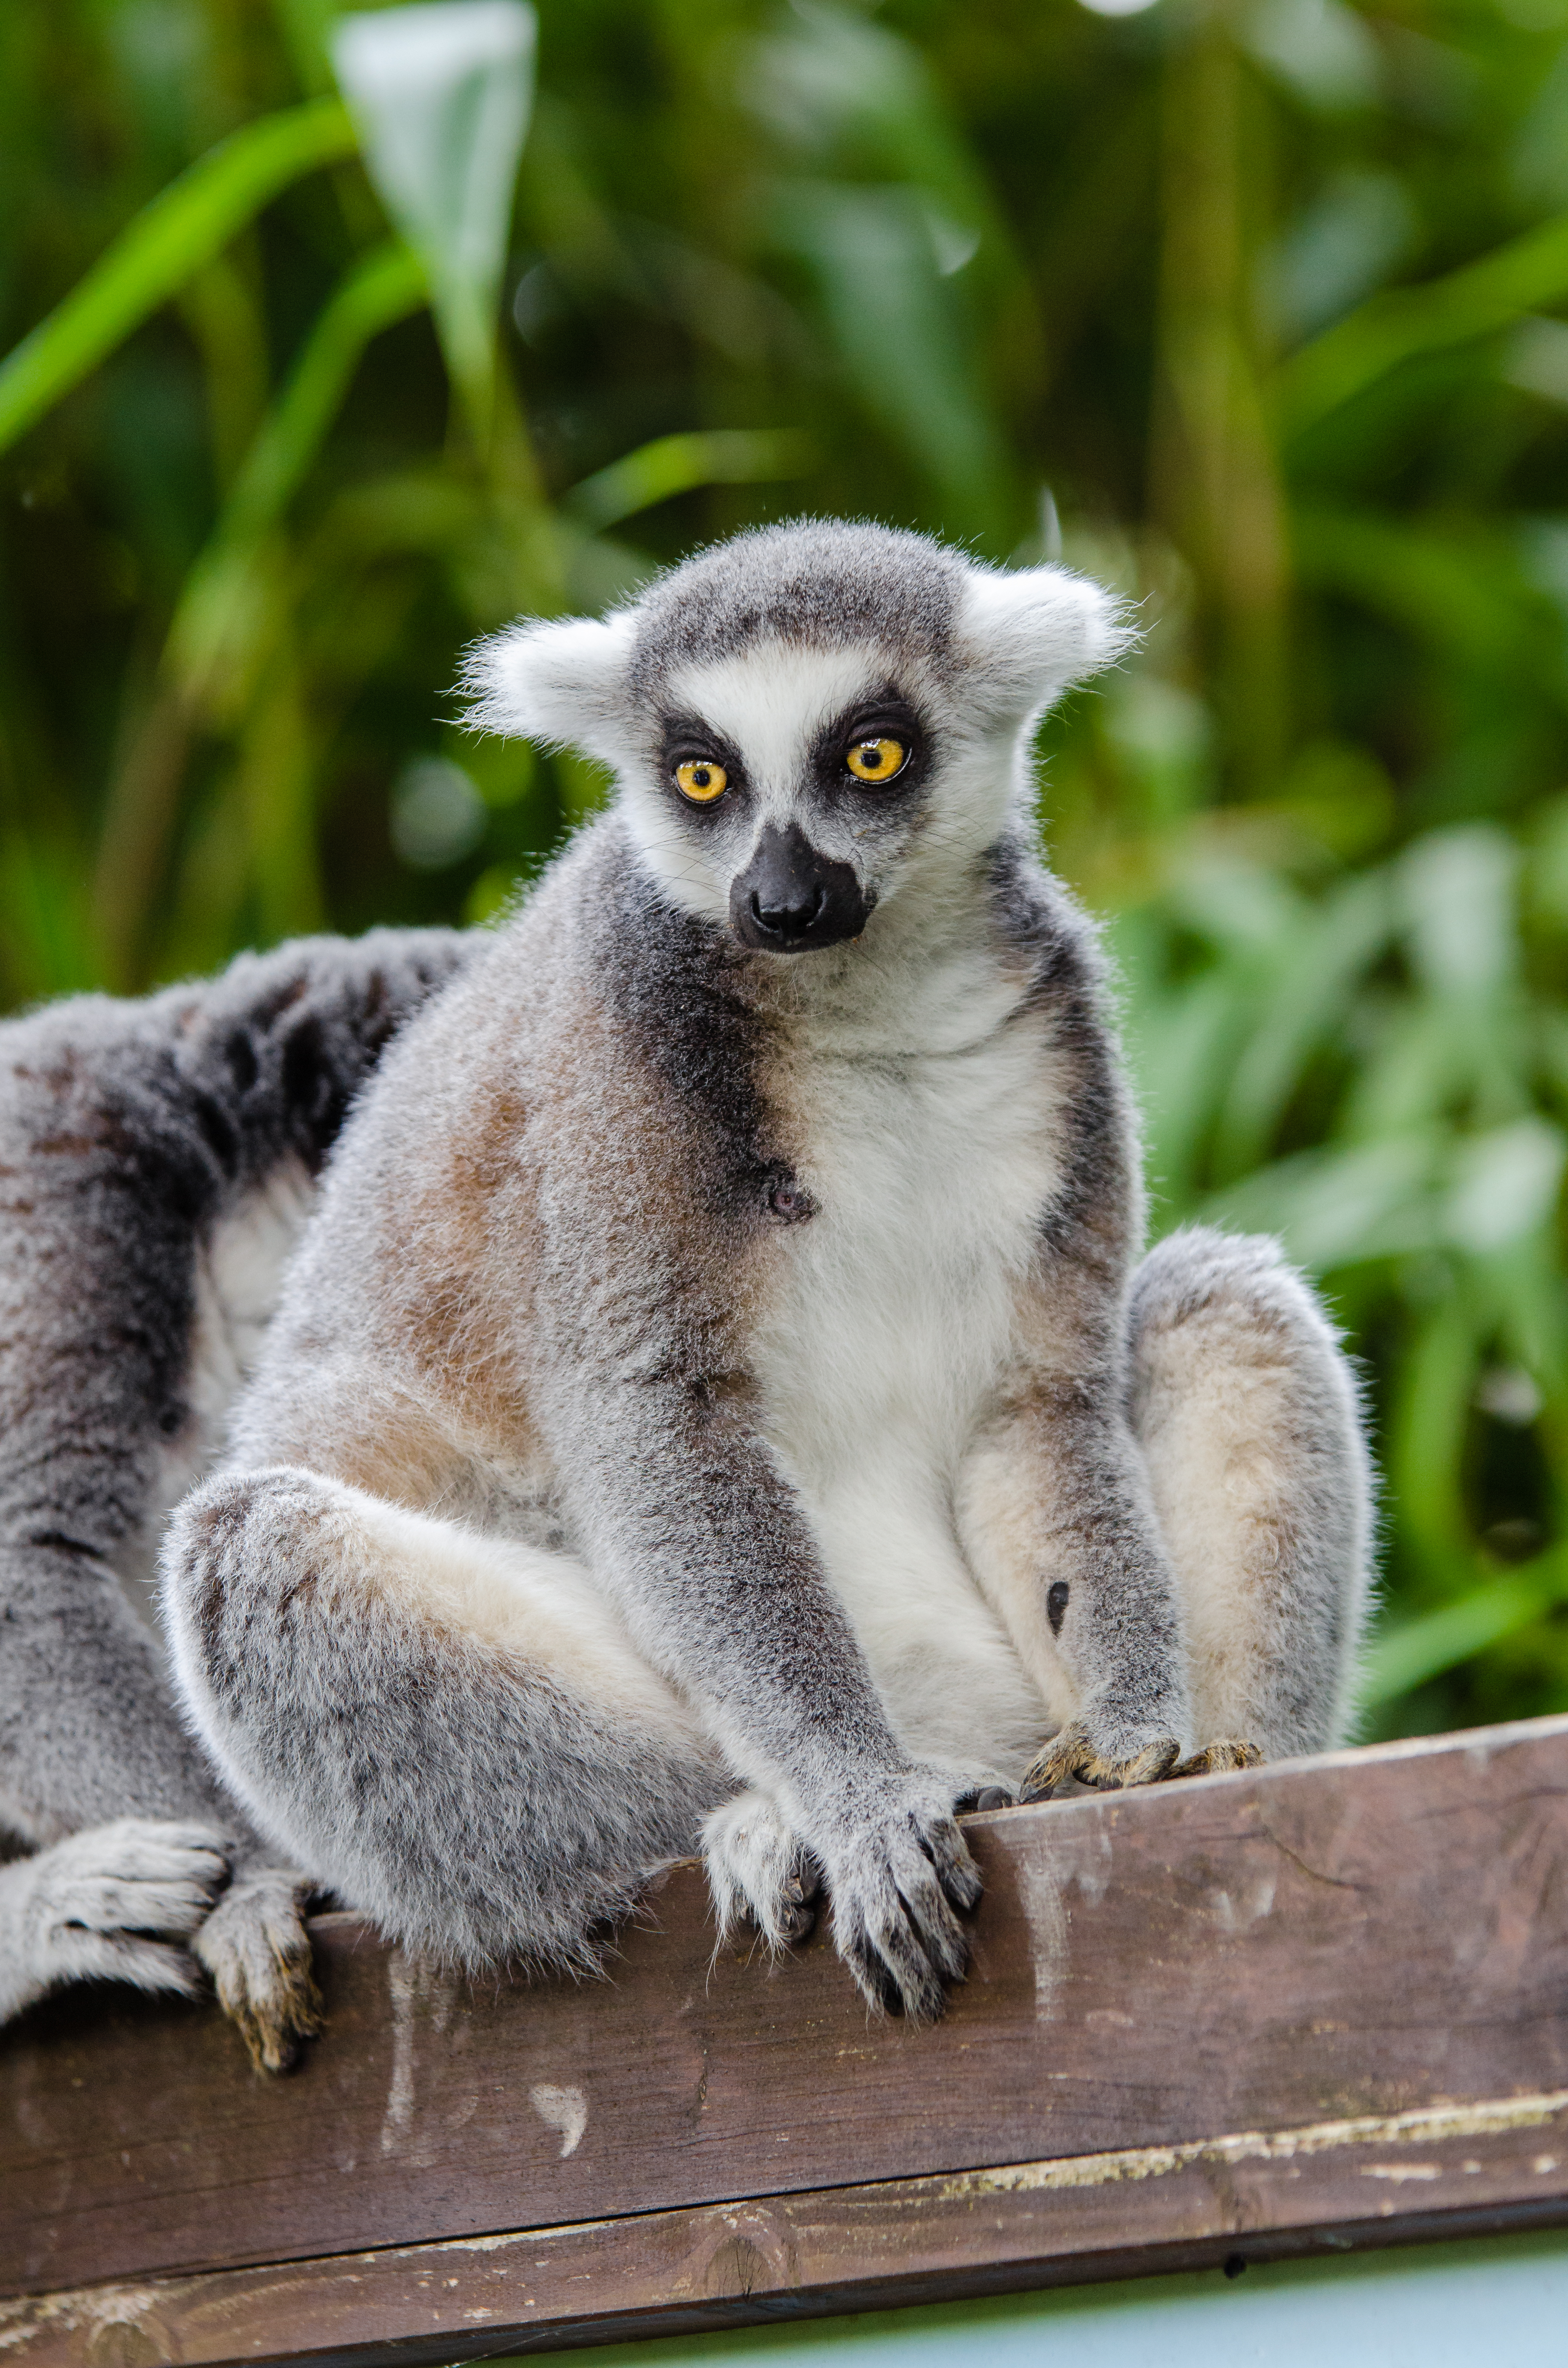
animal, wildlife, zoo, mammal, fauna, primate, madagascar, vertebrate, lemur